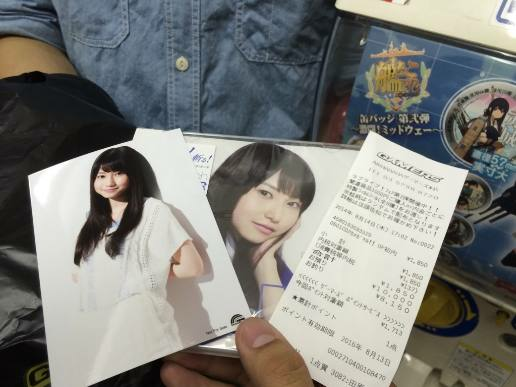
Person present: Yes